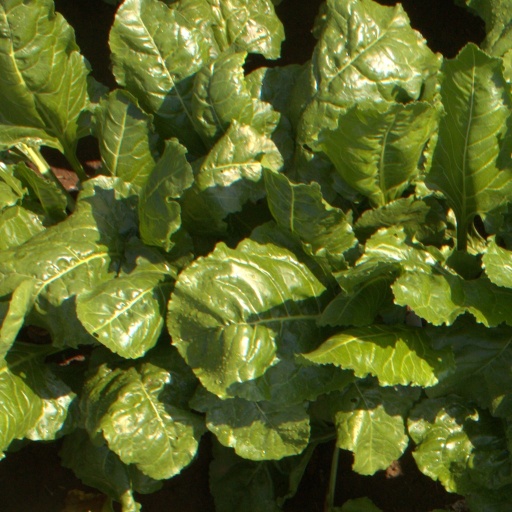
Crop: sugar beet